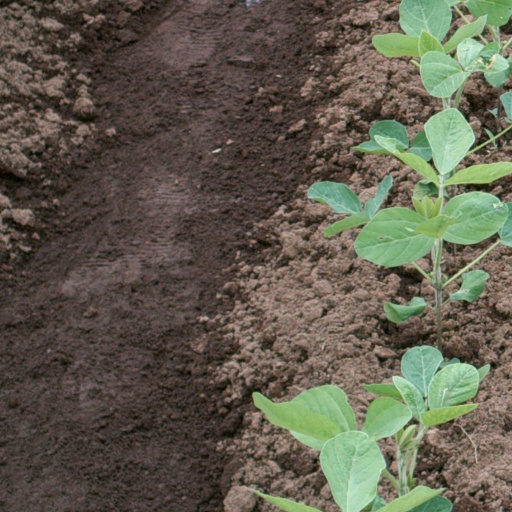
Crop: soybean